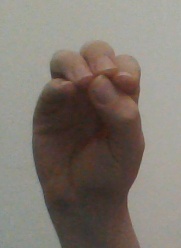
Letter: ha